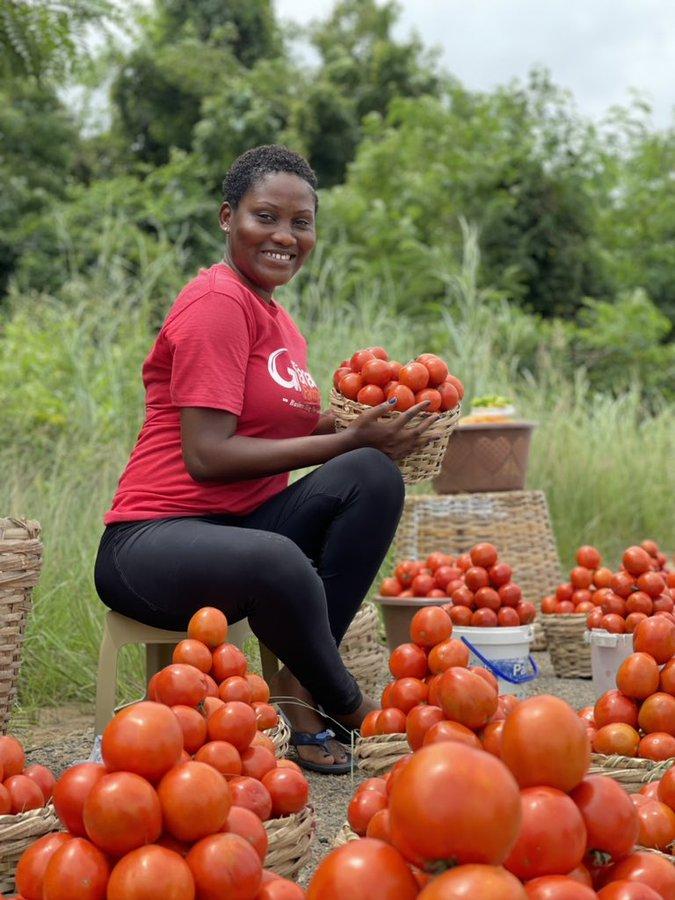
Mtu aliyeketi akiwa ameshika kikapu cha nyanya katika eneo la wazi lililozungukwa na vifungashio mbalimbali vilivyohifadhi zao hilo, ikiashiria ni eneo litumikalo kwa ajili ya uzalishaji wa zao hilo la biashara.